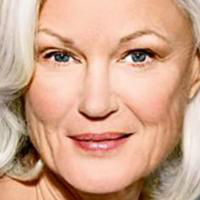
Age group: age 66-80